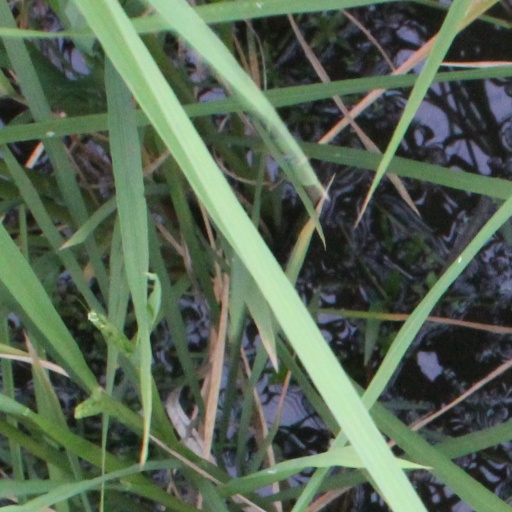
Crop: rice